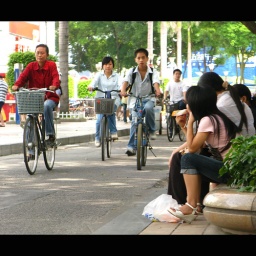
People taking a rest under a shady tree beside the street outside Walmart in Nanning, China.